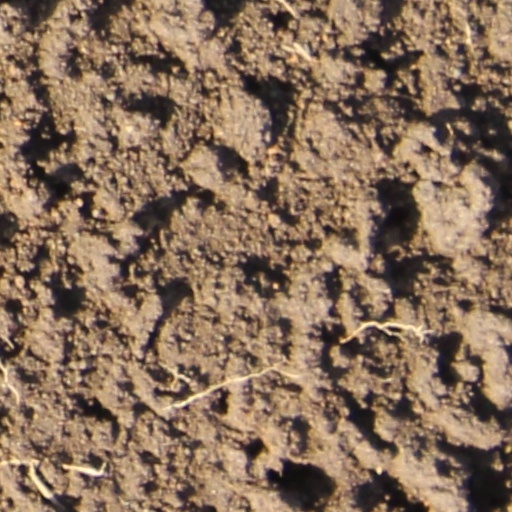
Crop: wheat